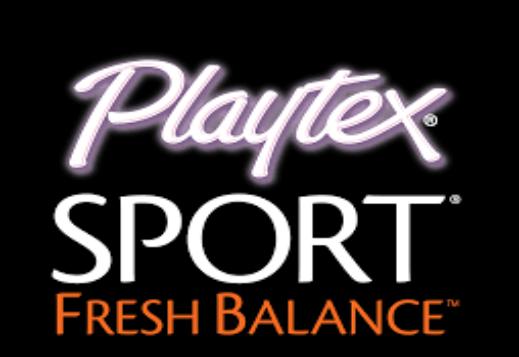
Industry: Necessities